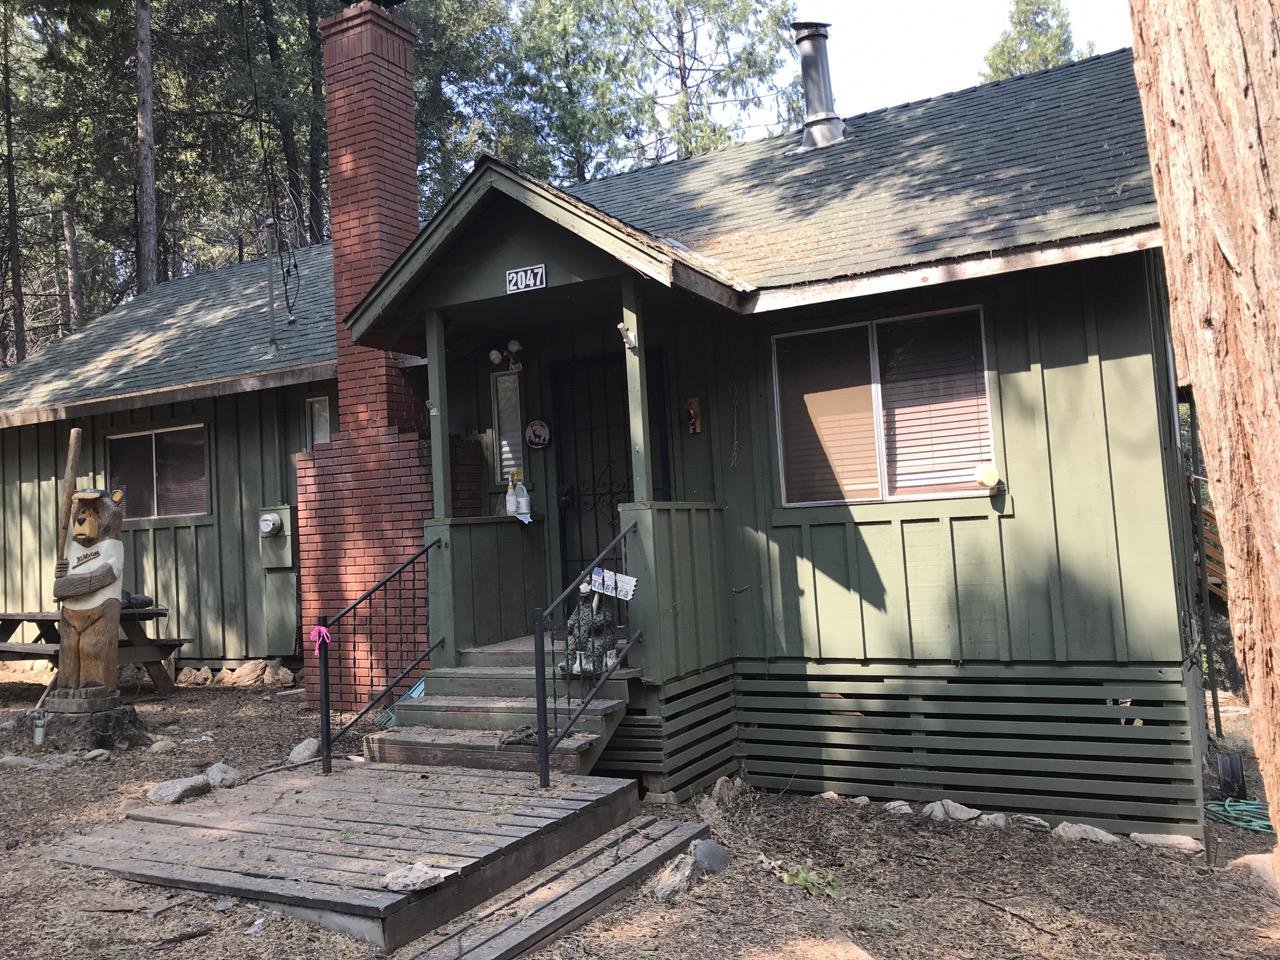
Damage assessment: no_damage